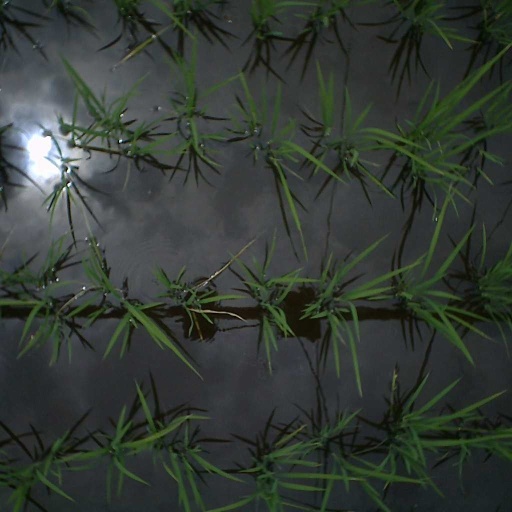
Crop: rice